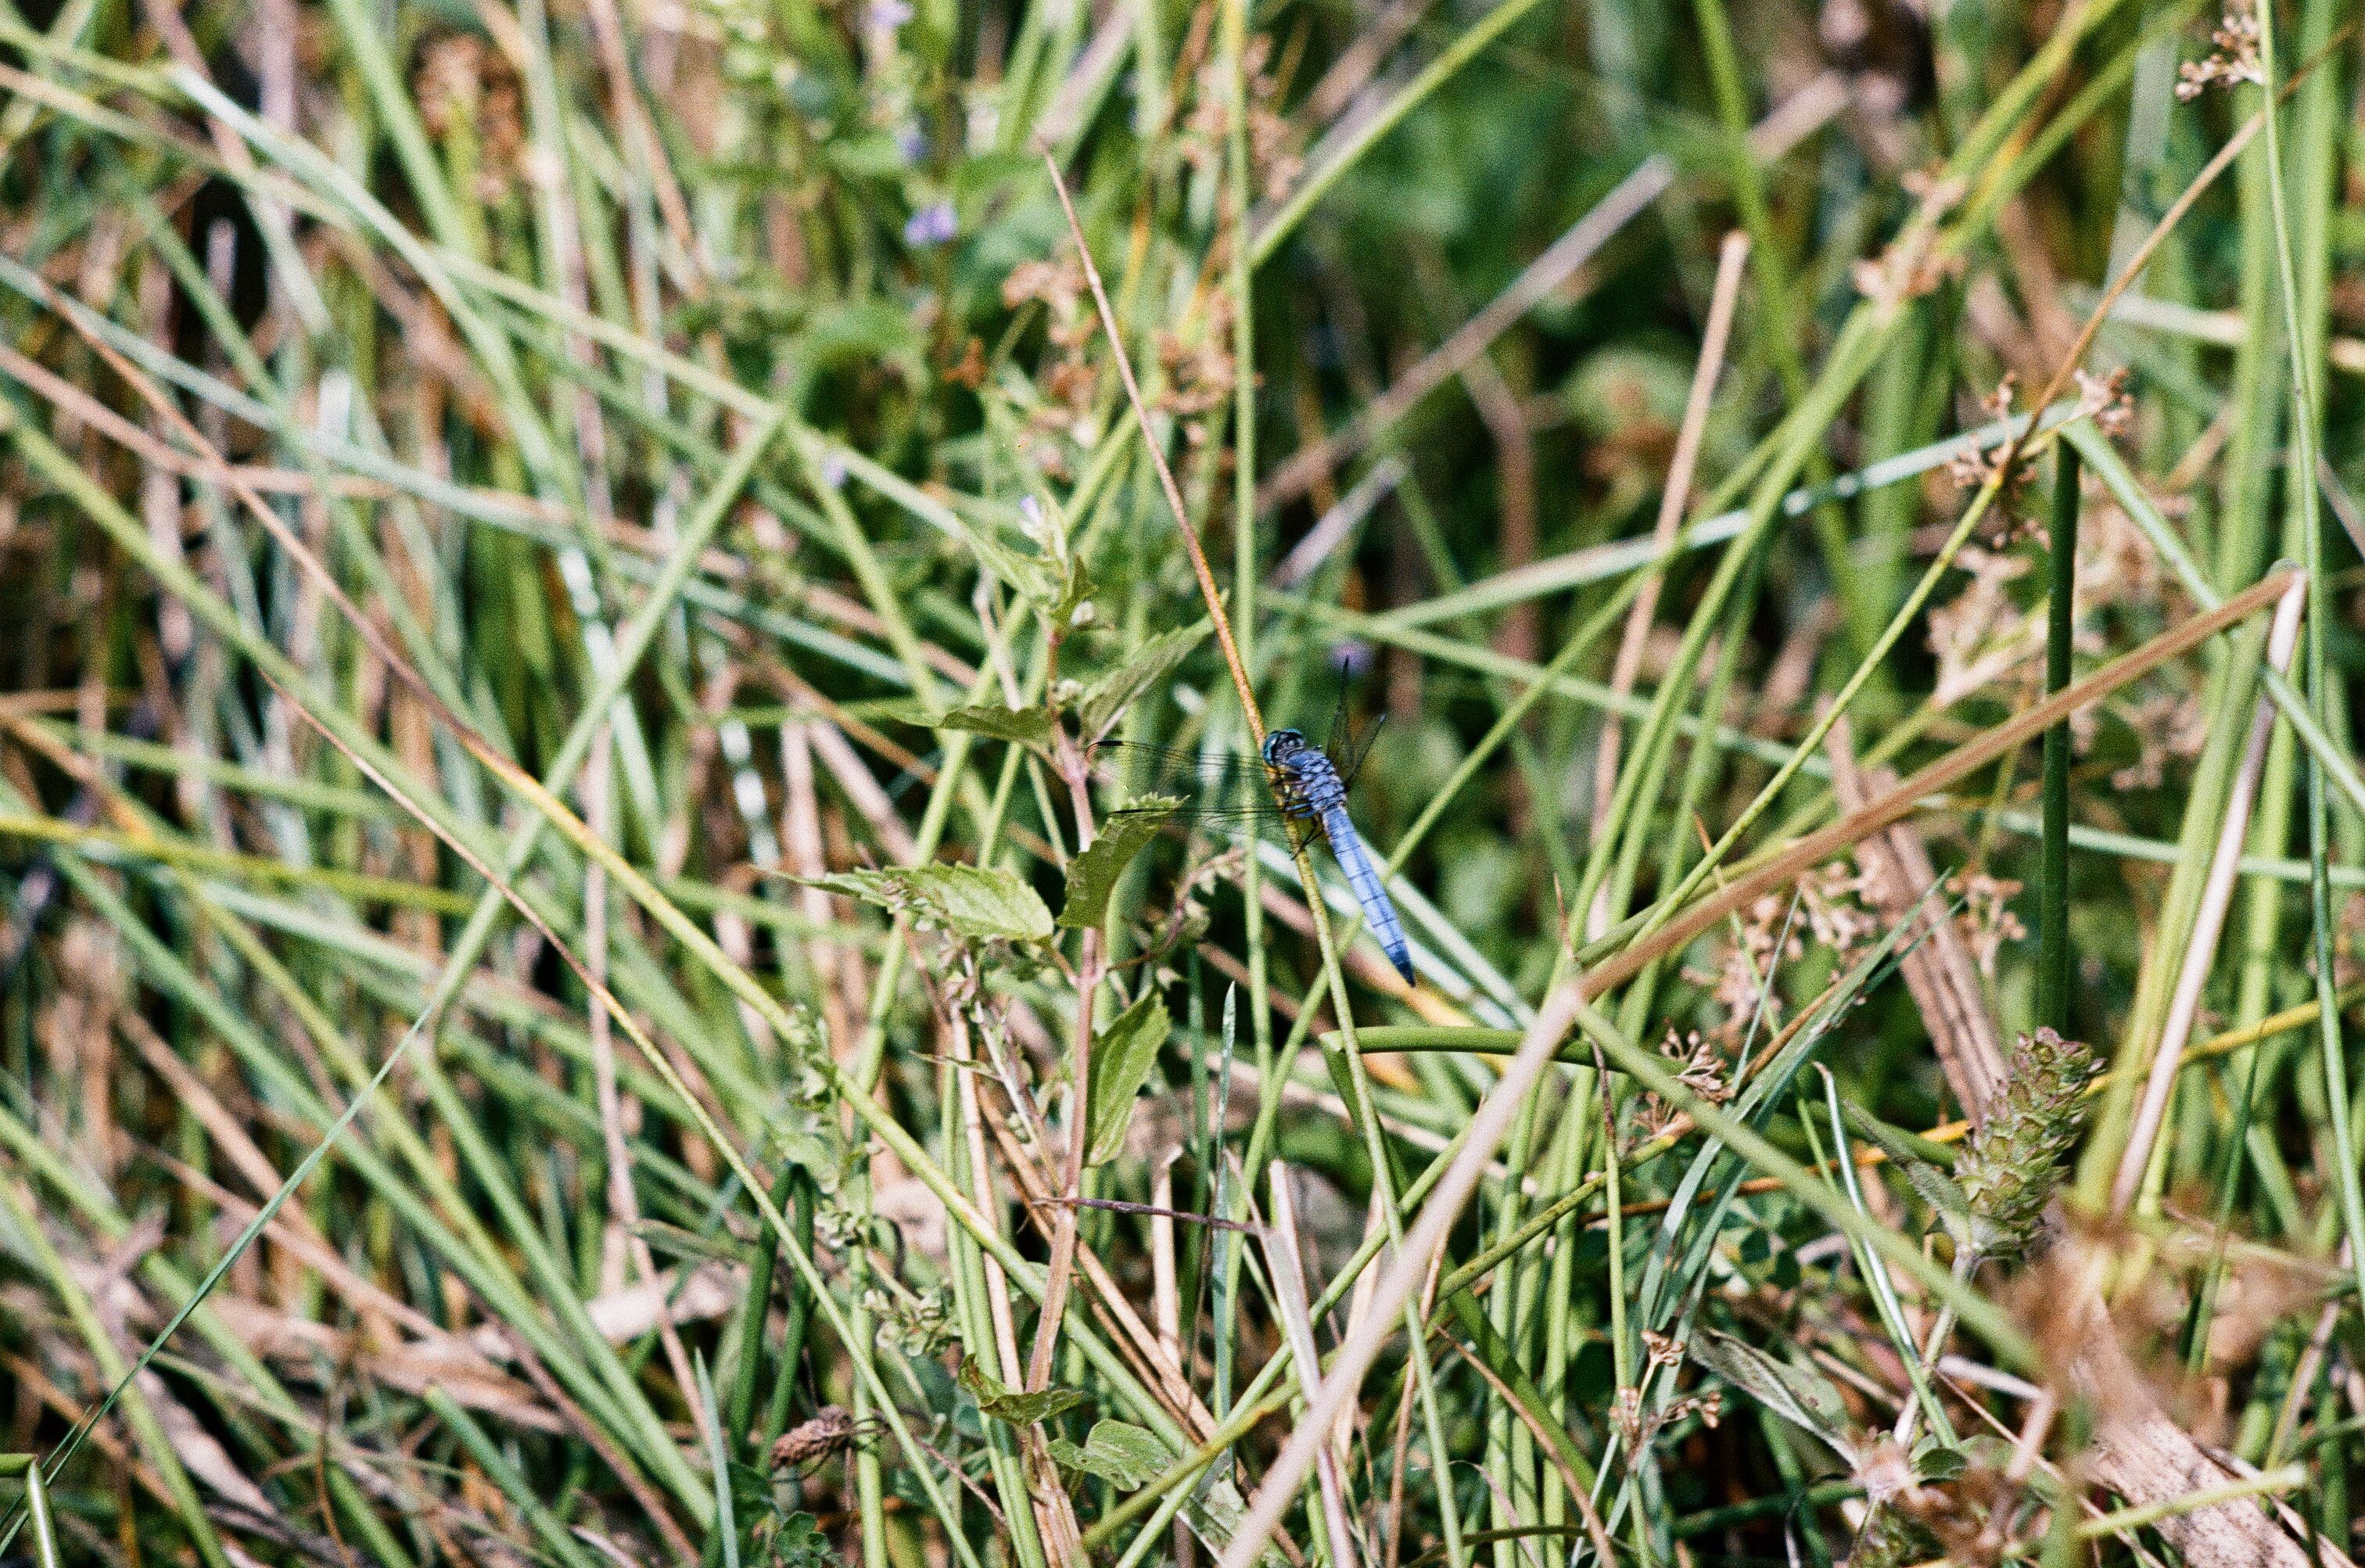
grass, plant, lawn, prairie, leaf, flower, wildlife, wild, green, insect, flora, fauna, dragonfly, kodakprofoto100, om10, macro photography, grass family, land plant